Xkcd

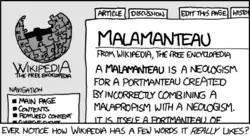
"Malamanteau", with the title text "The article has twenty-three citations, one of which is an obscure manuscript from the 1490s and the other twenty-two are arguments on "Language Log"."

While there is no specific storyline to the webcomic, there are some recurring themes and characters. Recurring themes of "xkcd" include "technology, science, mathematics and relationships". "xkcd" frequently features jokes related to popular culture, such as "Guitar Hero", Facebook, Vanilla Ice, Linux, and Wikipedia.